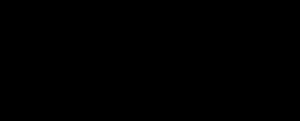
Rullesegl / Beskrivelse
Et udrullet San Andres keramisk rullsegl med hvad der formodes at være det ældste skriftsprog i Mesoamerika. Dette rullesegl dateres til omkring 650 e.Kr. og uden forbindels med de mesopotamiske rullsegl.
Rullesegl er en lille rund cylinder, typisk ca. en tomme i længde, indgraveret med skriftlige tegn eller figurbilleder eller begge dele, brugt i gamle tider til at rulle et indtryk på en todimensionel overflade, som regel vådt ler. Rullesegl blev opfundet omkring 3.500 f.Kr. i Nærorienten, i de datidige stæder i Uruk i det sydlige Mesopotamien og lidt senere i Susa i det sydvestlige Iran i den proto-elamitiske periode, og de følger udviklingen for stempelsegl i Halaf-kulturen eller lidt tidligere. De hænger sammen med opfindelsen af kileskrift på lertavler. De blev brugt som et administrativt værktøj, en form for underskrift såvel som smykker og som magiske amuletter; senere versioner ville anvende notationer med mesopotamisk kileskrift. I senere perioder blev de brugt for at notarisere eller attestere flere typer af skriftlige lerdokumenter. Grave og andre steder, der husede dyrebare genstande som guld, sølv, perler og ædelstene rummer ofte en eller to rullesegl som ærefulde gravgaver.